History of Greece

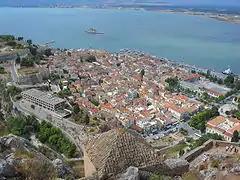
Nafplio, the first capital of independent Greece during the governance of Ioannis Kapodistrias

After the Byzantine Empire was rescued from a period of crisis through the resolute leadership of the three Komnenoi emperors Alexios, John, and Manuel in the 12th century, Greece prospered. Recent research has revealed that this period was a time of significant growth in the rural economy, with rising population levels and extensive tracts of new agricultural land being brought into production. The widespread construction of new rural churches around this time is a strong indication that prosperity was being generated even in remote areas.